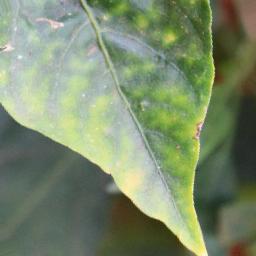
Label: nutritional